Fiddlin' John Carson

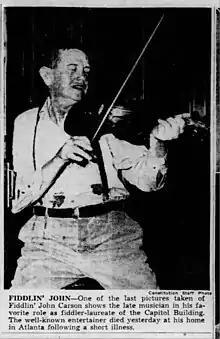

In early June 1923, Polk C. Brockman, an Atlanta furniture store owner, who had been instrumental in the distribution of records for Okeh Records, went to New York City to work out a new business deal with Okeh Records. Later, in New York, he was asked if he knew of any artist in Atlanta that could justify a recording trip to Georgia. Brockman promised to return with an answer. A few days later, he was watching a movie followed by a silent newsreel at the Palace Theater in Times Square. The newsreel contained footage of Carson from an old time fiddler's contest in Virginia. Brockman wrote in his notebook: "Record Fiddlin' John Carson". At his next meeting with Okeh Records Board, he persuaded Ralph Peer to go ahead and record Carson.